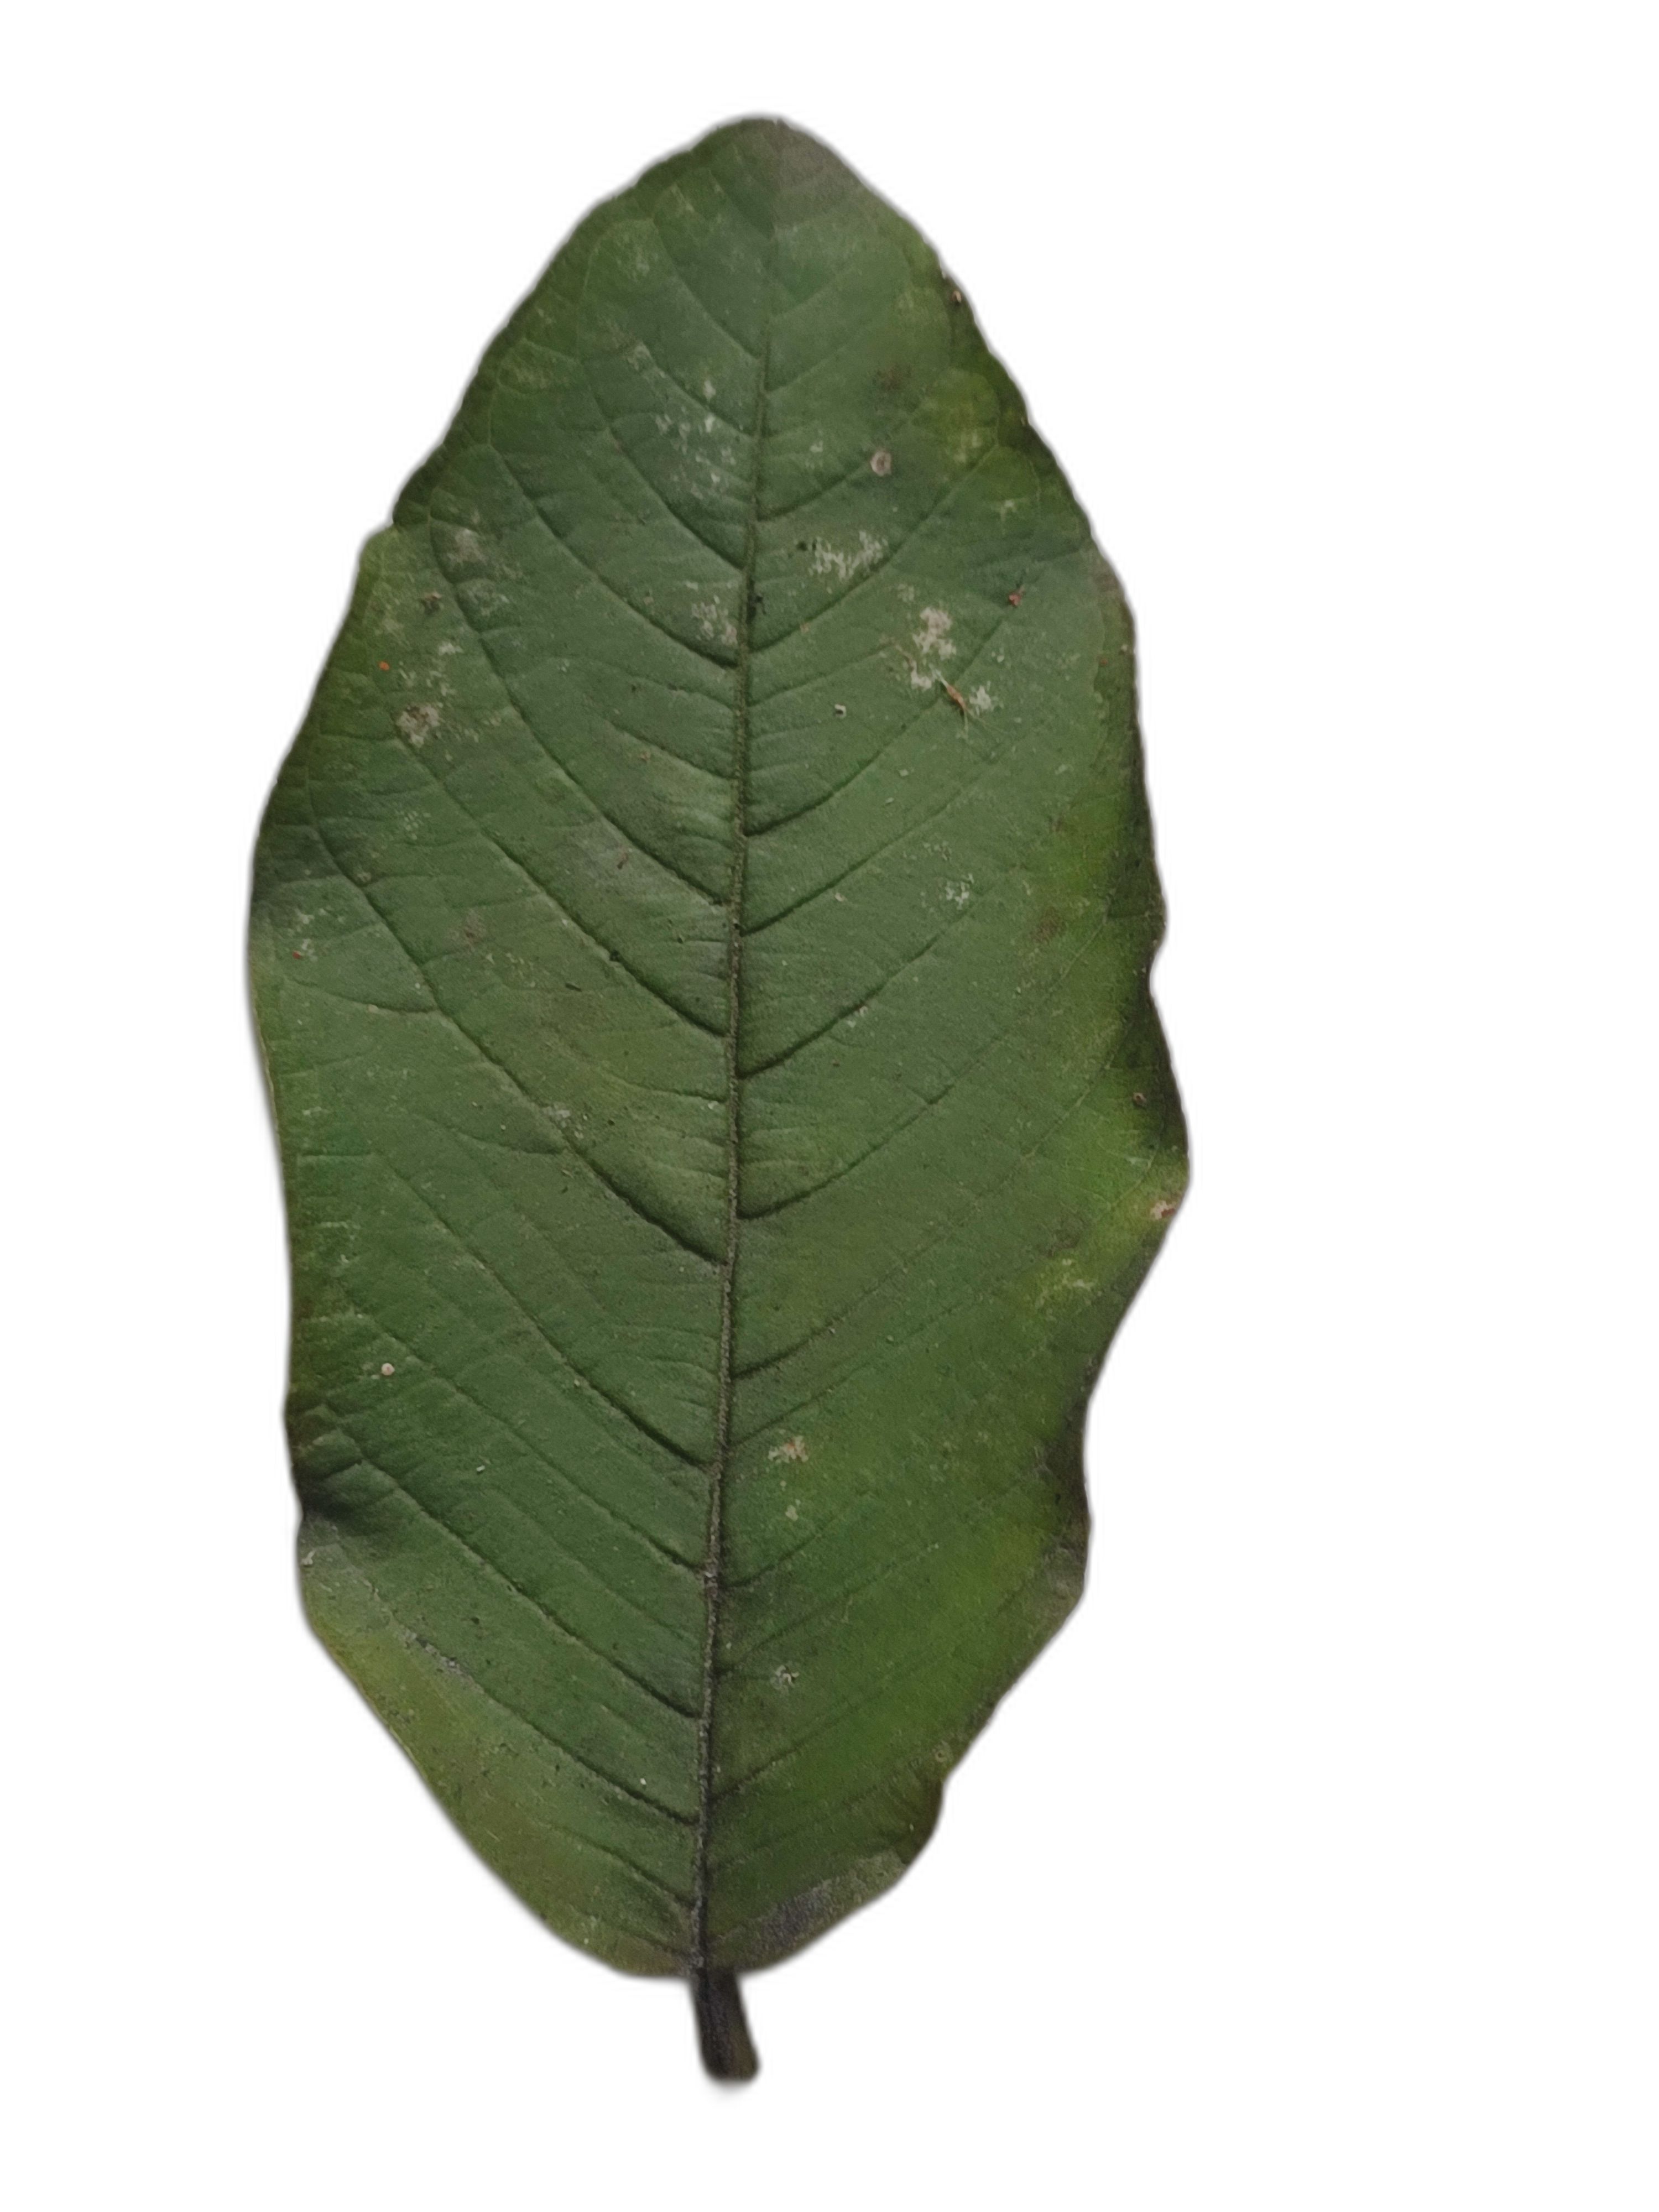
Plant part: leaf
Disease: Anthracnose